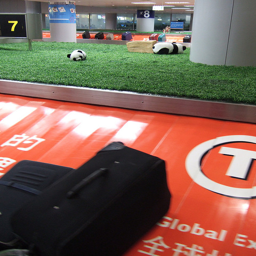
Dark suitcases are in the process of being shipped somewhere.
Black luggage on an orange conveyor belt
A couple of panda bears laying on top of a field of green grass.
The suitcases are on the ramp waiting to get picked up.
A pair of black luggage in an airplane terminal baggage pickup area.